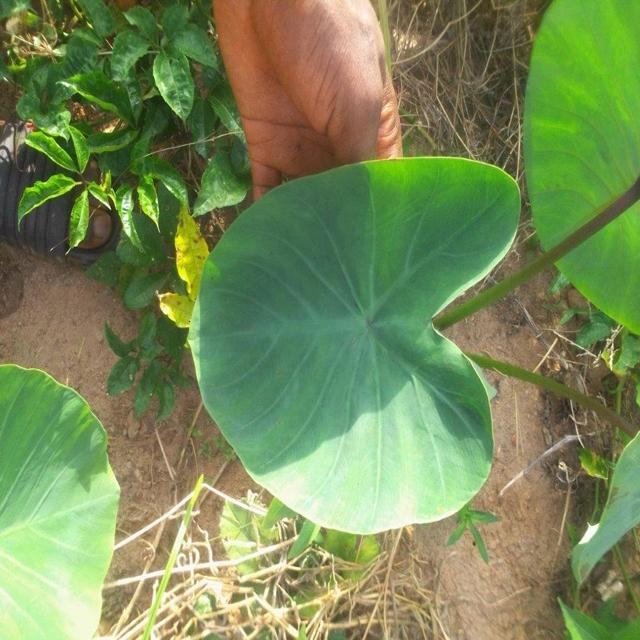
Label: Healthy